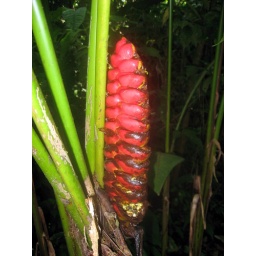
This is a good plant in Golfito's secondary rain forest